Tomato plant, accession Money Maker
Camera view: vertical (180 deg); turntable rotation: 90 degrees
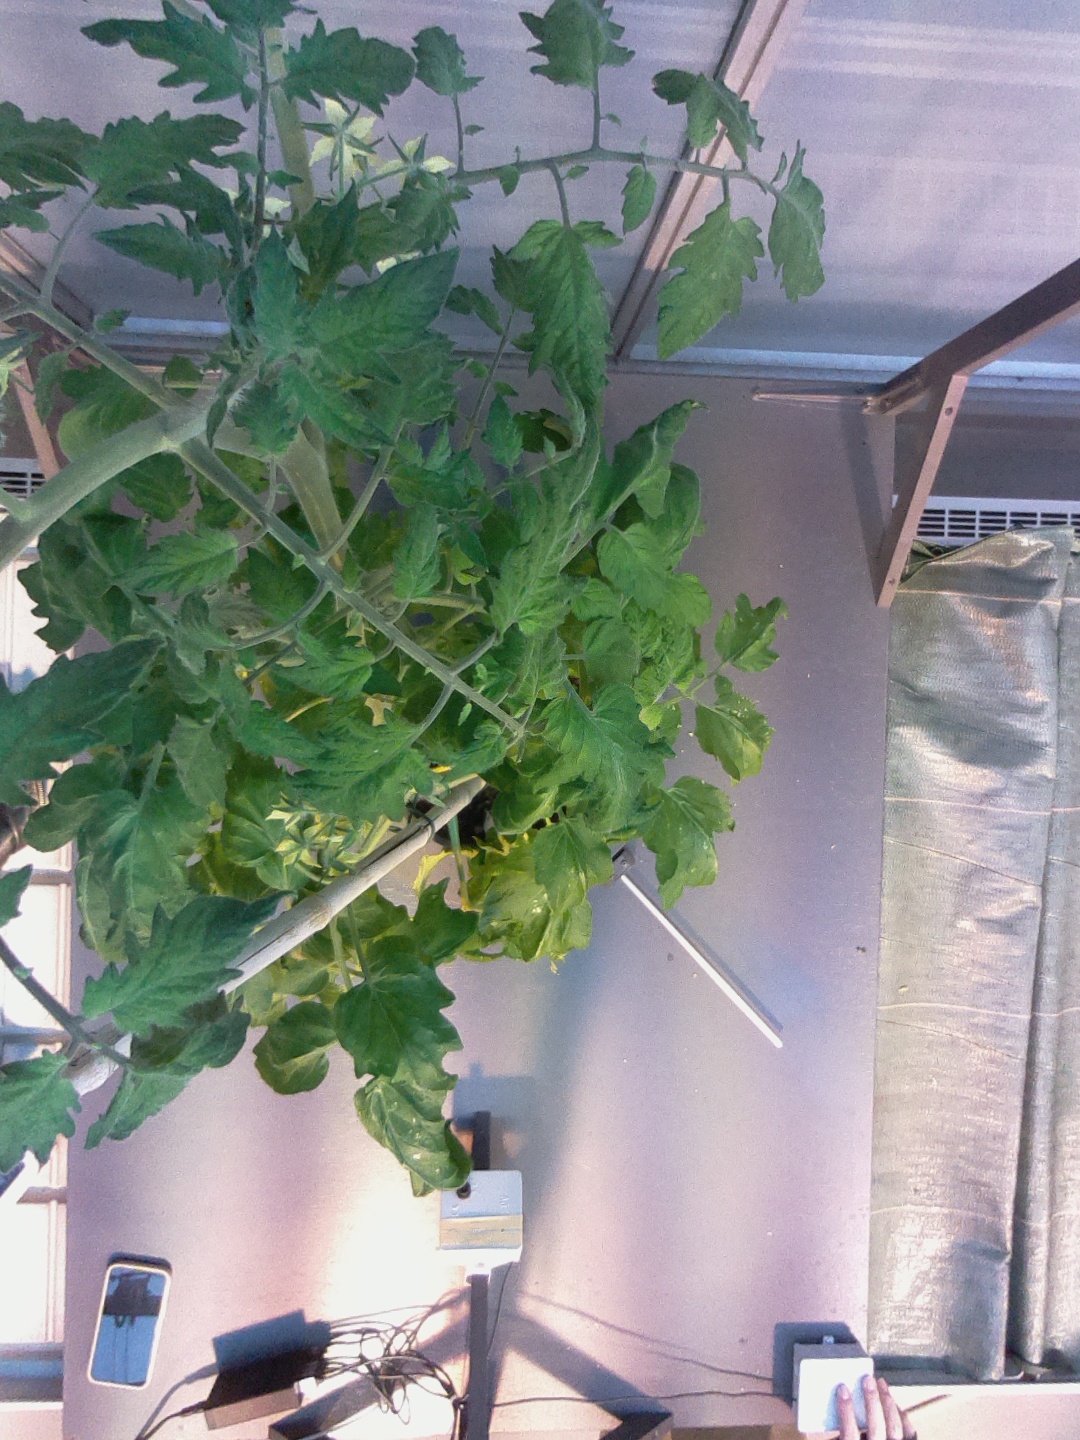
BBCH growth stage 70: Fruits at the main stem or branches visibles